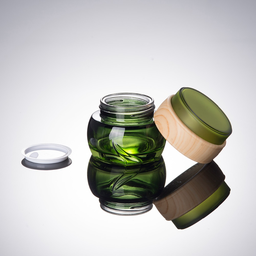
Label: glass